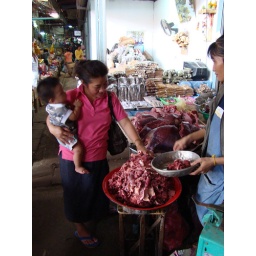
Fresh food market in Luang Prabang, Laos. Thought the combination of the womans shirt and the color of the meat looked pretty nice.